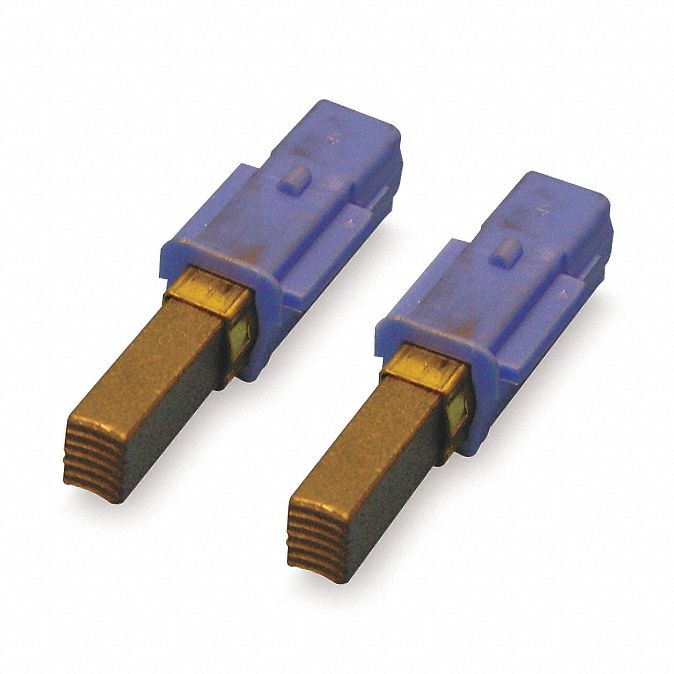
Ametek Lamb Replacement Brush Mechanism, 120V, PK2 - 833423-51
Brand: Ametek Lamb
Replacement Motor Brush Set; Includes: 2 Brushes, 2 Holders and 2 Springs; Type: Wide Carbon, High Performance; For Use With: Mfr. No. 116765-13 and 116765-00
Category: Hardware > Tool Accessories > Paint Tool Accessories